Warsaw Modlin Airport

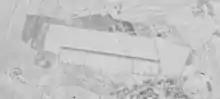
The former airbase photographed from the air in December 1961

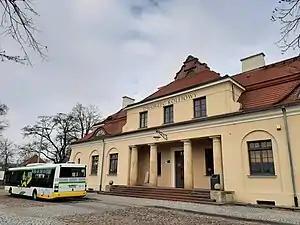
Modlin railway station with KM bus in front of it

Originally designed for military use in the Second Polish Republic in 1937, it was not opened by Polish authorities. Instead, it was made operational during World War II in 1940 as an airbase by the German Luftwaffe in occupied Poland.